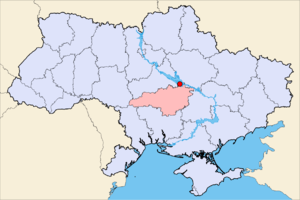
Novogueorguievsk ou Novoheorhiïvsk est une ancienne ville de l'oblast de Kirovohrad, en Ukraine. Elle fut presque totalement submergée en 1961 par la mise en eau du réservoir de Krementchouk.